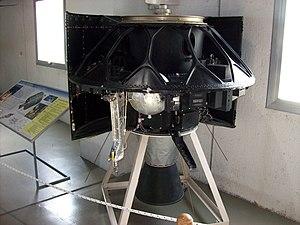
Le programme spatial italien regroupe l'ensemble des activités spatiales civiles ou militaires de l'Italie. L'Italie est en 2014 la troisième puissance spatiale européenne. Elle est fortement impliquée dans le développement du programme scientifique de l'Agence spatiale européenne, la réalisation des composants de la Station spatiale internationale et le développement du lanceur léger Vega.
SIRIO est une petite série de satellites de télécommunications expérimentaux italiens développés dans les années 1970. Ces satellites ont permis à l'Italie d'acquérir la maitrise de cette spécialité spatiale mais ont absorbé l'essentiel du budget du pays durant près d'une décennie.